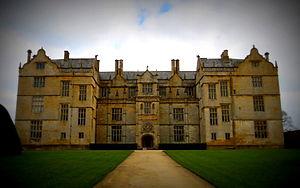
Formant la transition entre l'art gothique et la Première Renaissance, le style Louis XII est le résultat des guerres d'Italie de Charles VIII et de Louis XII mettant alors la France en rapport direct avec la Renaissance artistique italienne. D'une façon générale, la structure reste française, seul le décor change et devient italien.